Manuel Belleri

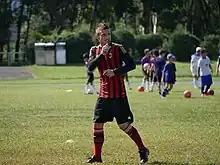
Belleri as a technical director of Milan Academy Tokyo

Manuel Belleri (born 29 August 1977) is an Italian former footballer who played as a defender. Since 2016 he is a technical director of A.C. Milan Academy Tokyo and resides in Tokyo, Japan.